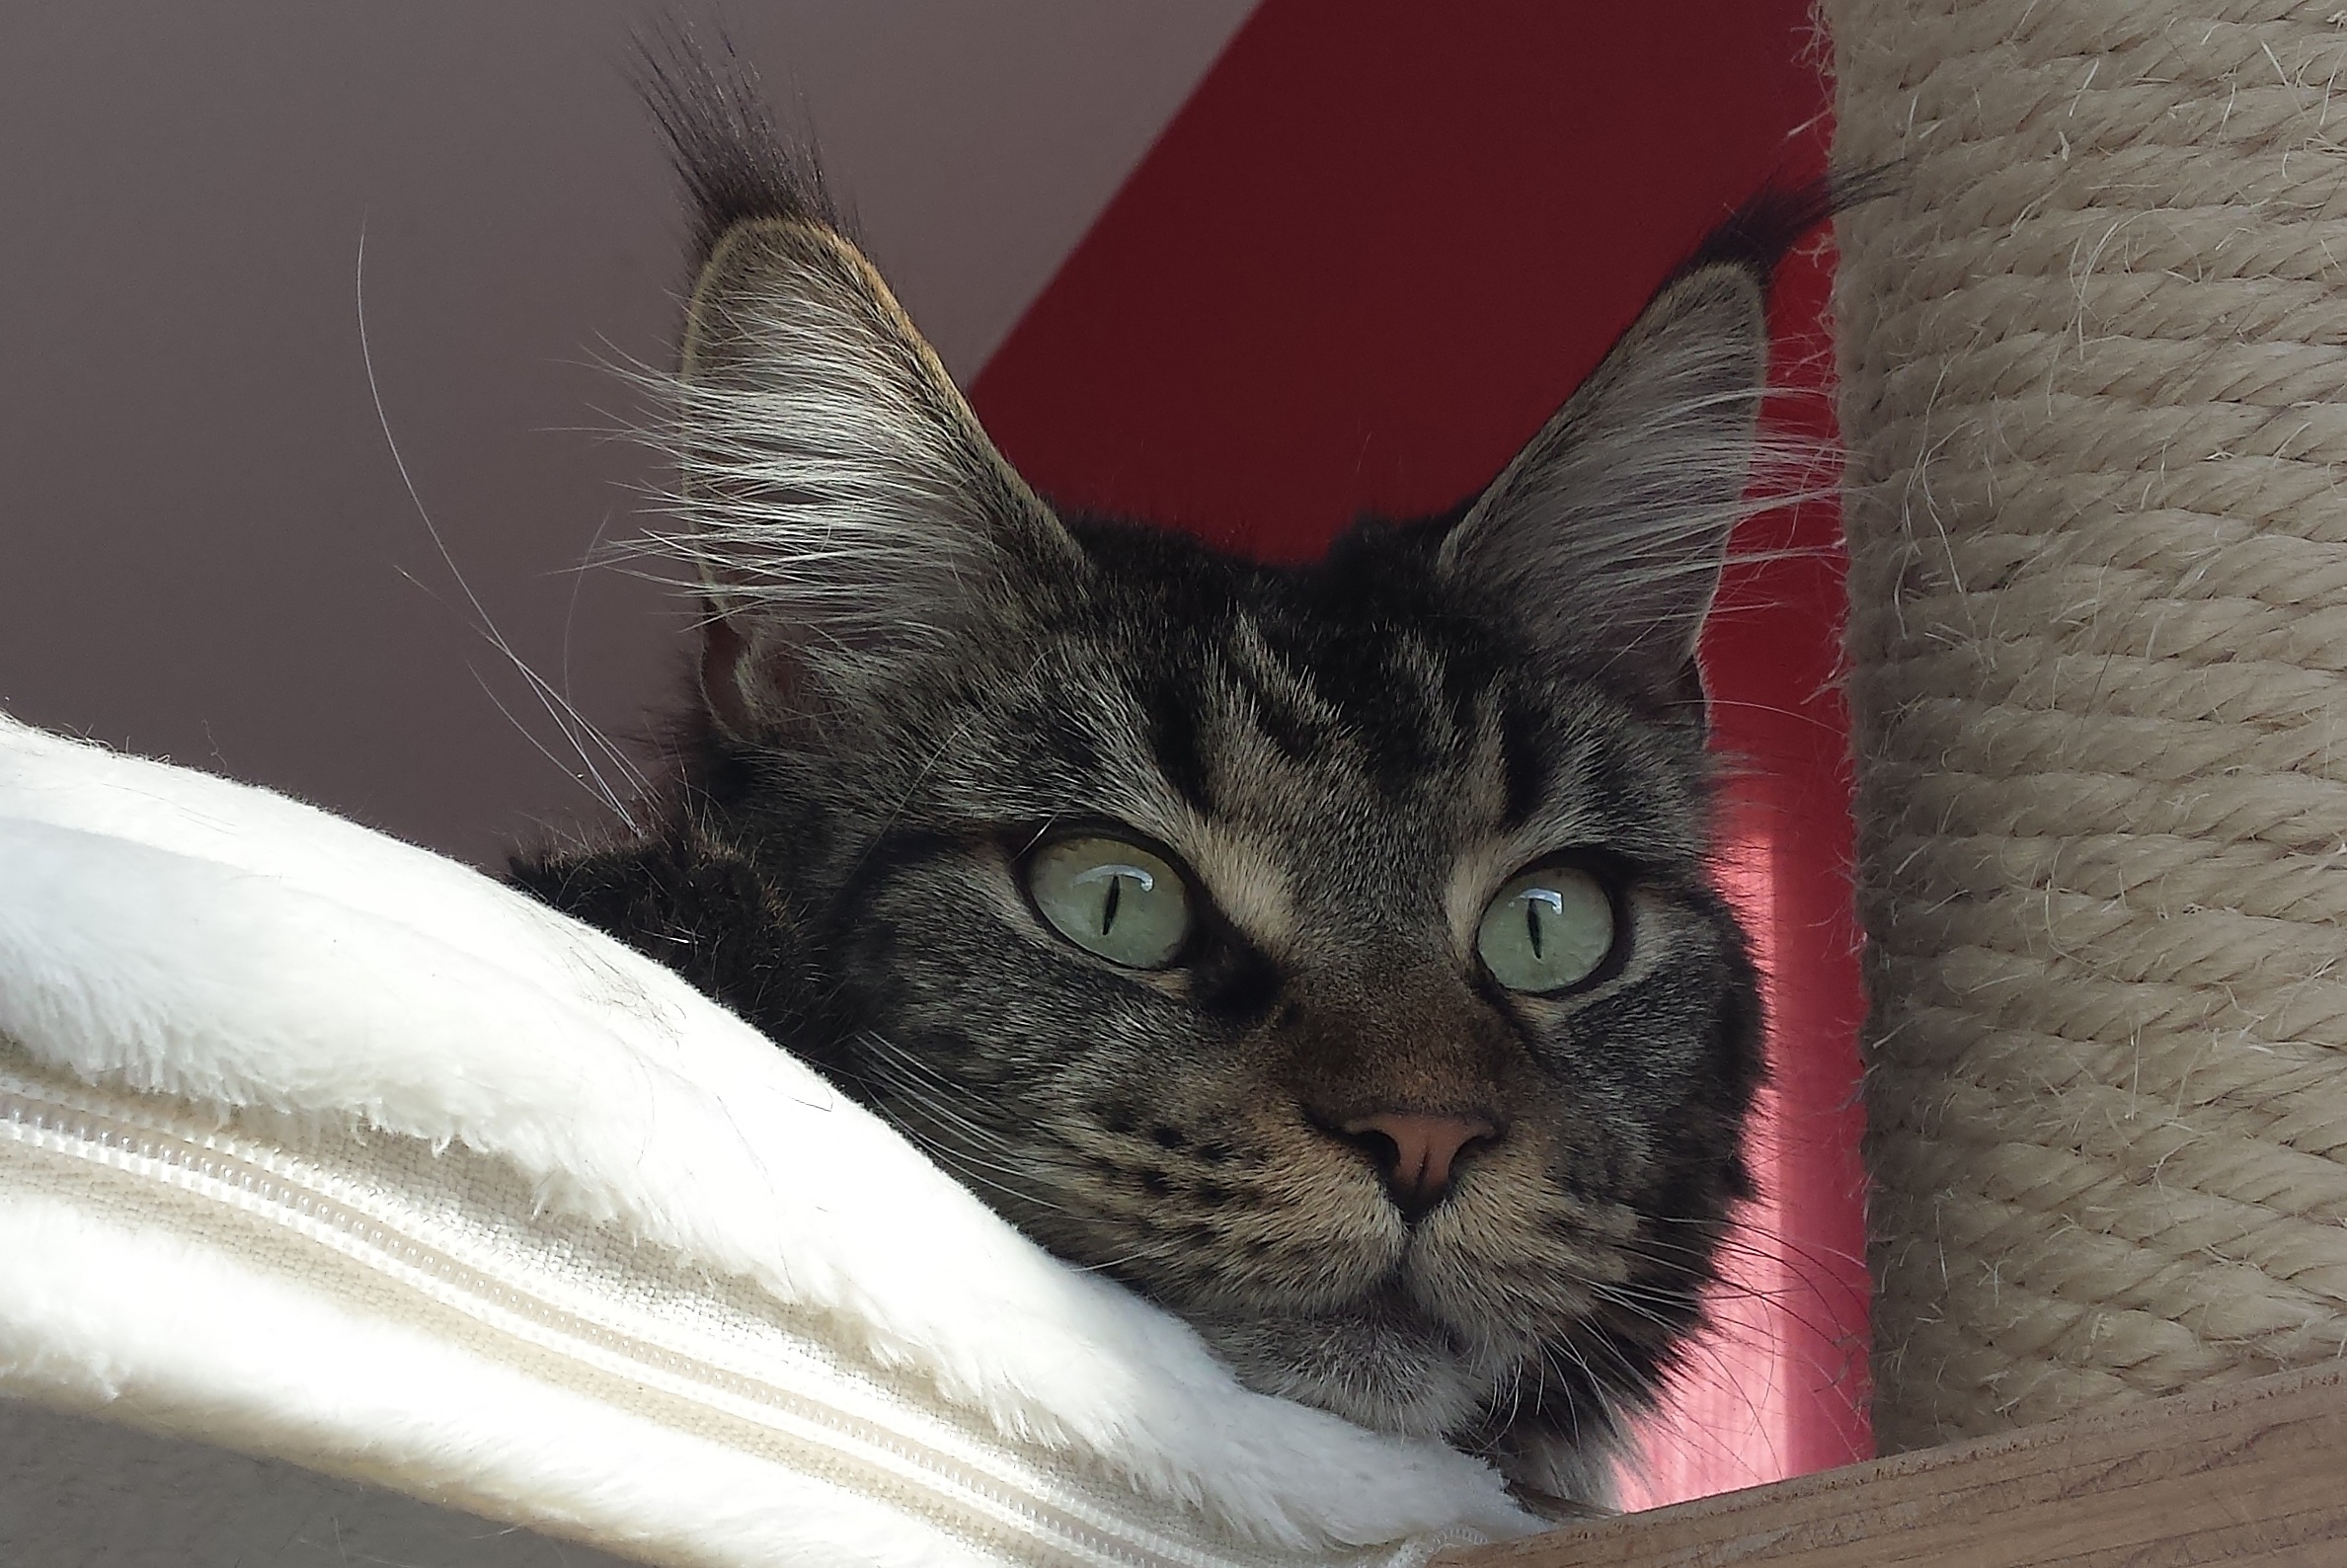
pet, kitten, cat, mammal, close up, whiskers, adidas, animals, vertebrate, mainecoon, domestic cat, maine coon, cat face, coon, main coon, maine coon cat, cat cat, small to medium sized cats, cat like mammal